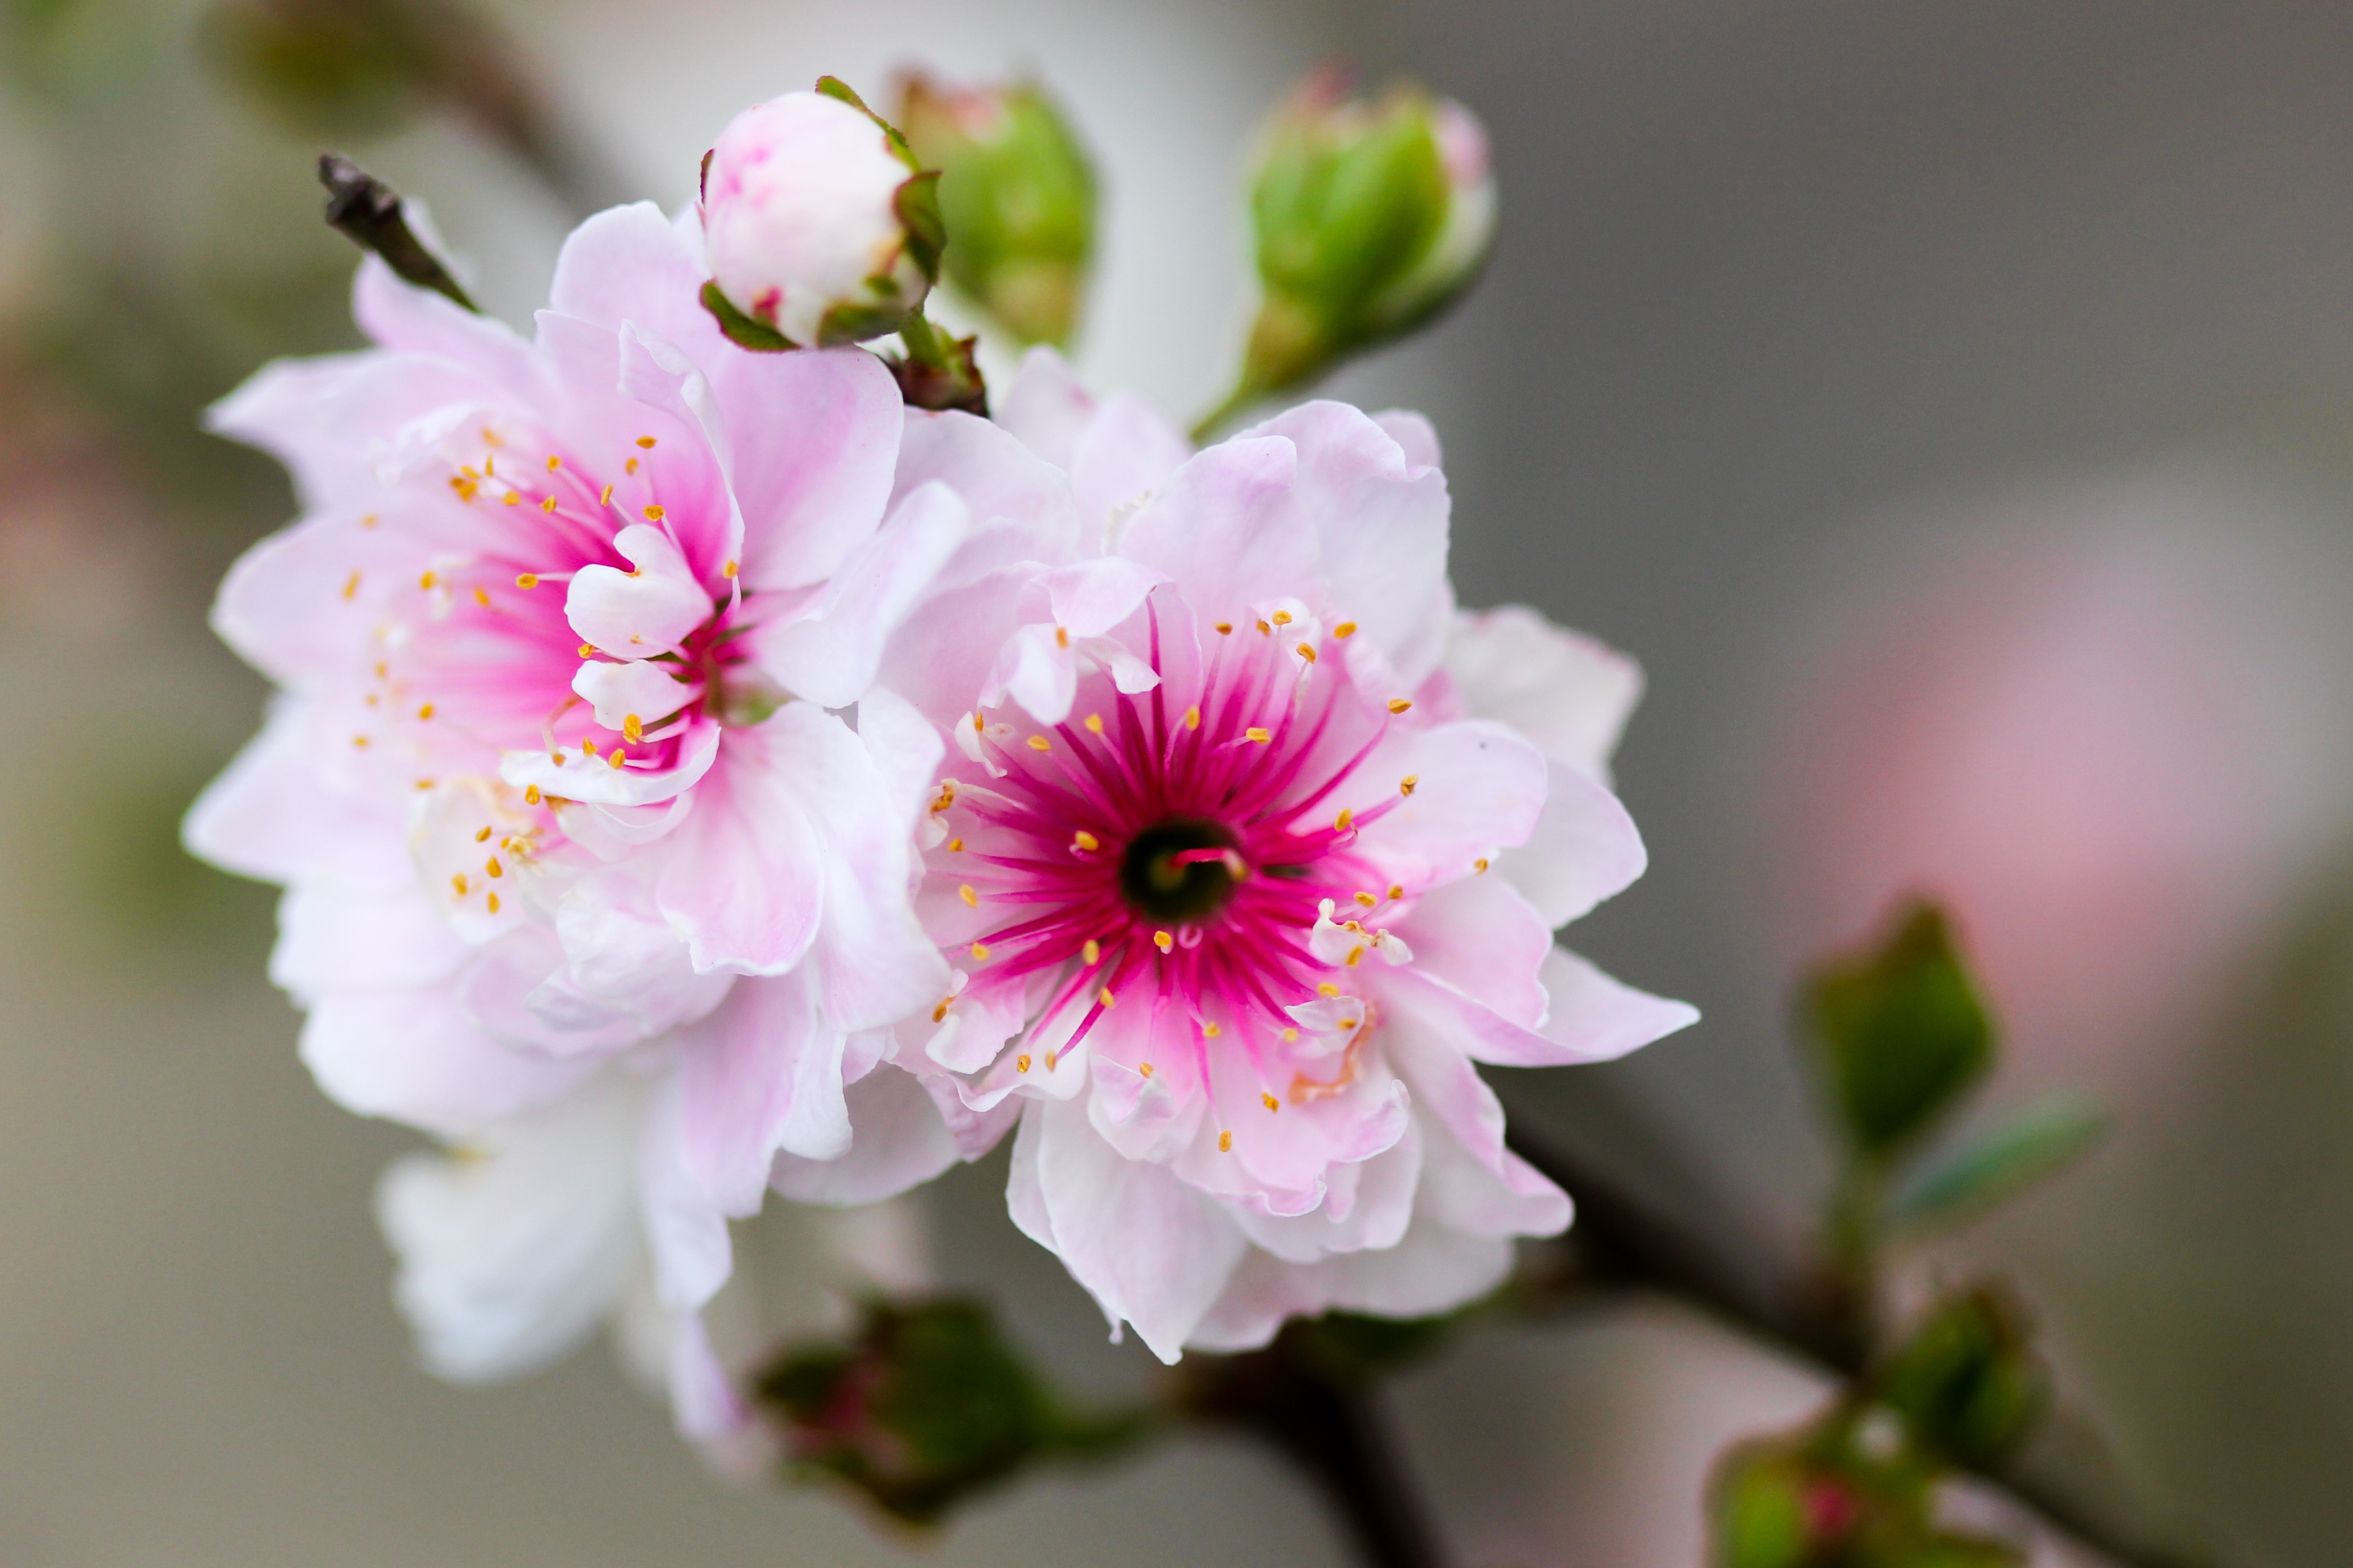
branch, blossom, plant, photography, flower, petal, spring, produce, botany, pink, flora, close up, floristry, macro photography, flowering plant, land plant